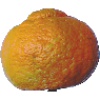
Label: mandarine